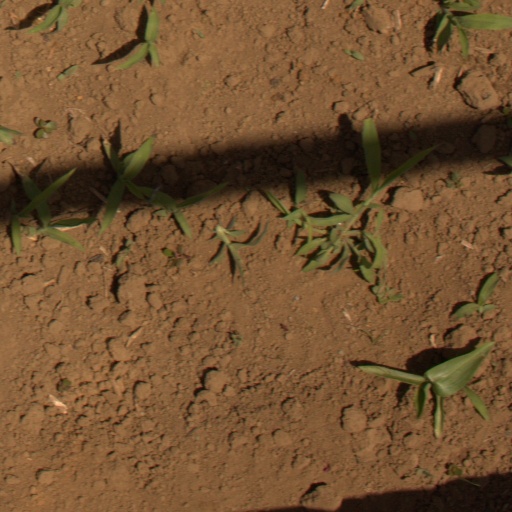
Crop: Jerusalem artichoke